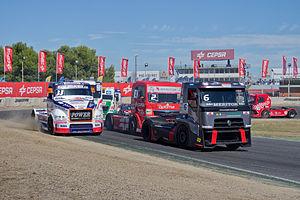
Le Championnat d'Europe de courses de camions, ou l'ETRC - European Truck Racing Championship -, ou CECC en français, est un championnat de course de camions qui rassemble des camions de compétition de très haut niveau. Il s'agit du deuxième rassemblement de spectateurs après la Formule 1 sur les circuits européens.